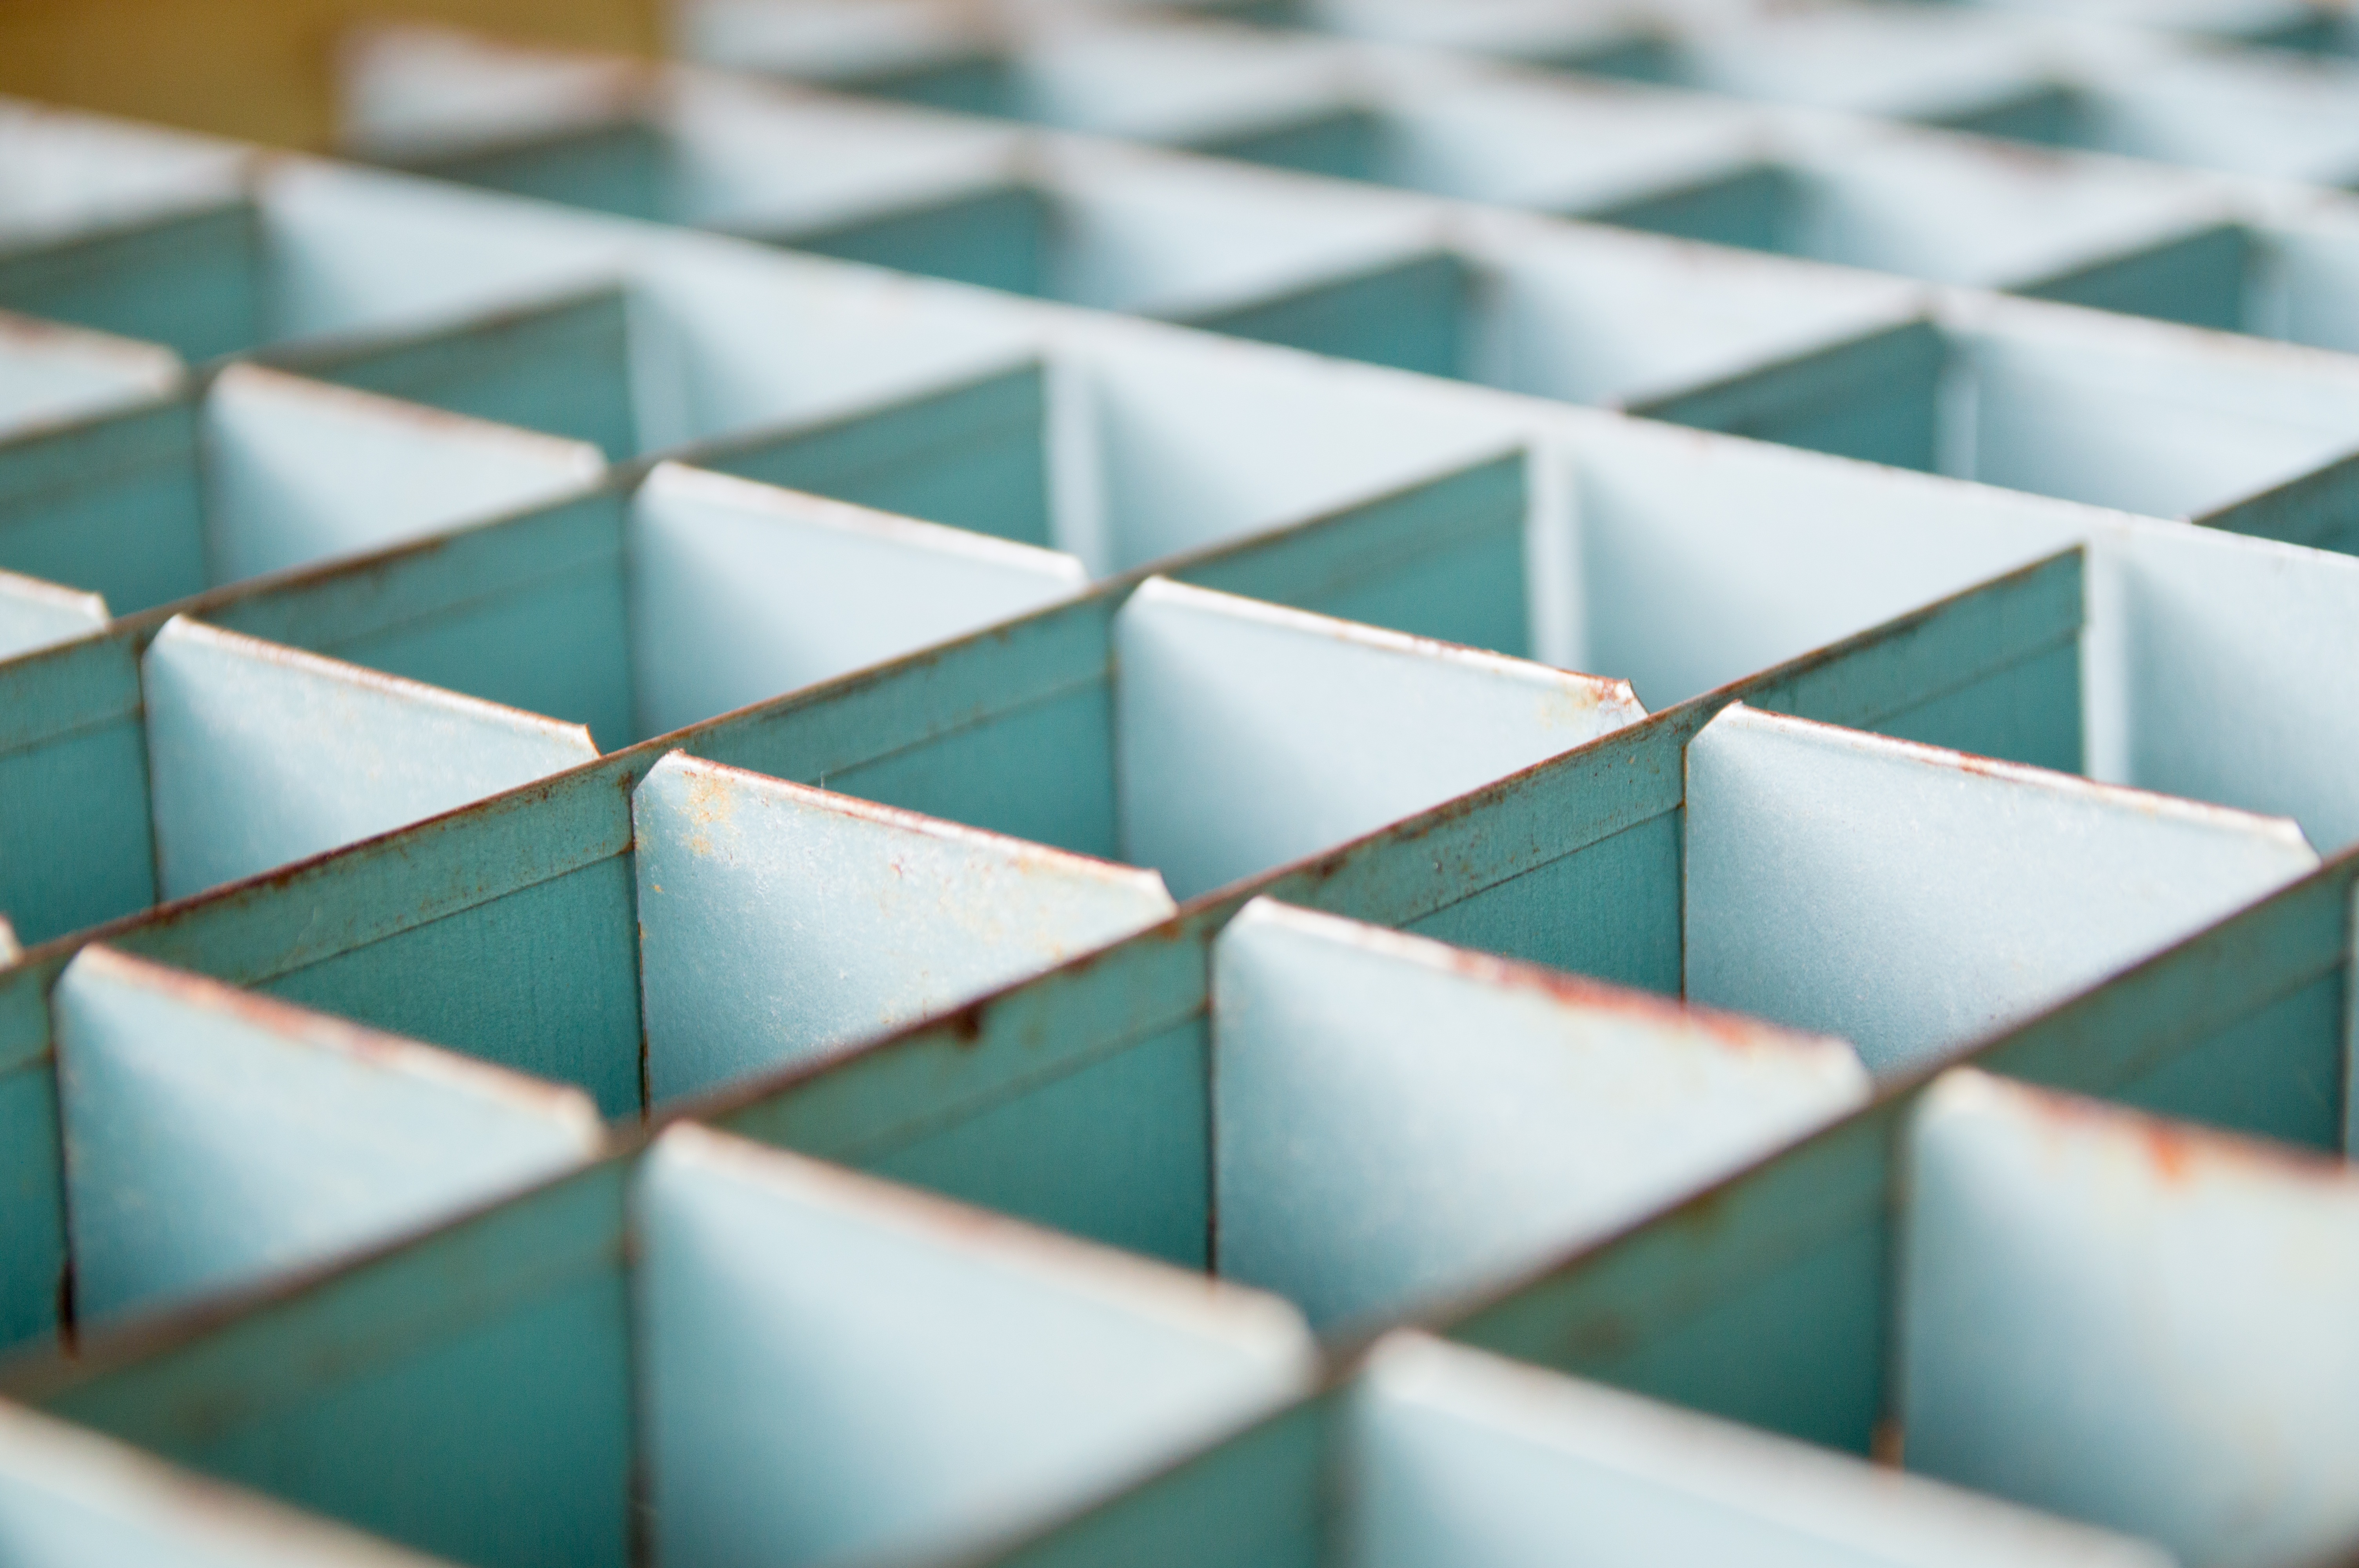
white, glass, number, pattern, green, color, square, metal, industrial, blue, circle, storage, art, design, symmetry, cube, shape